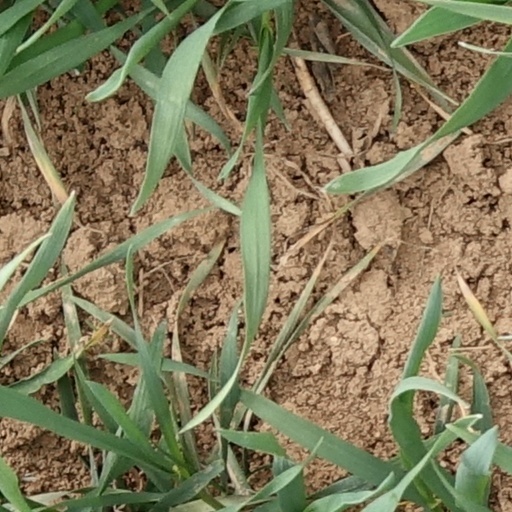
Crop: wheat